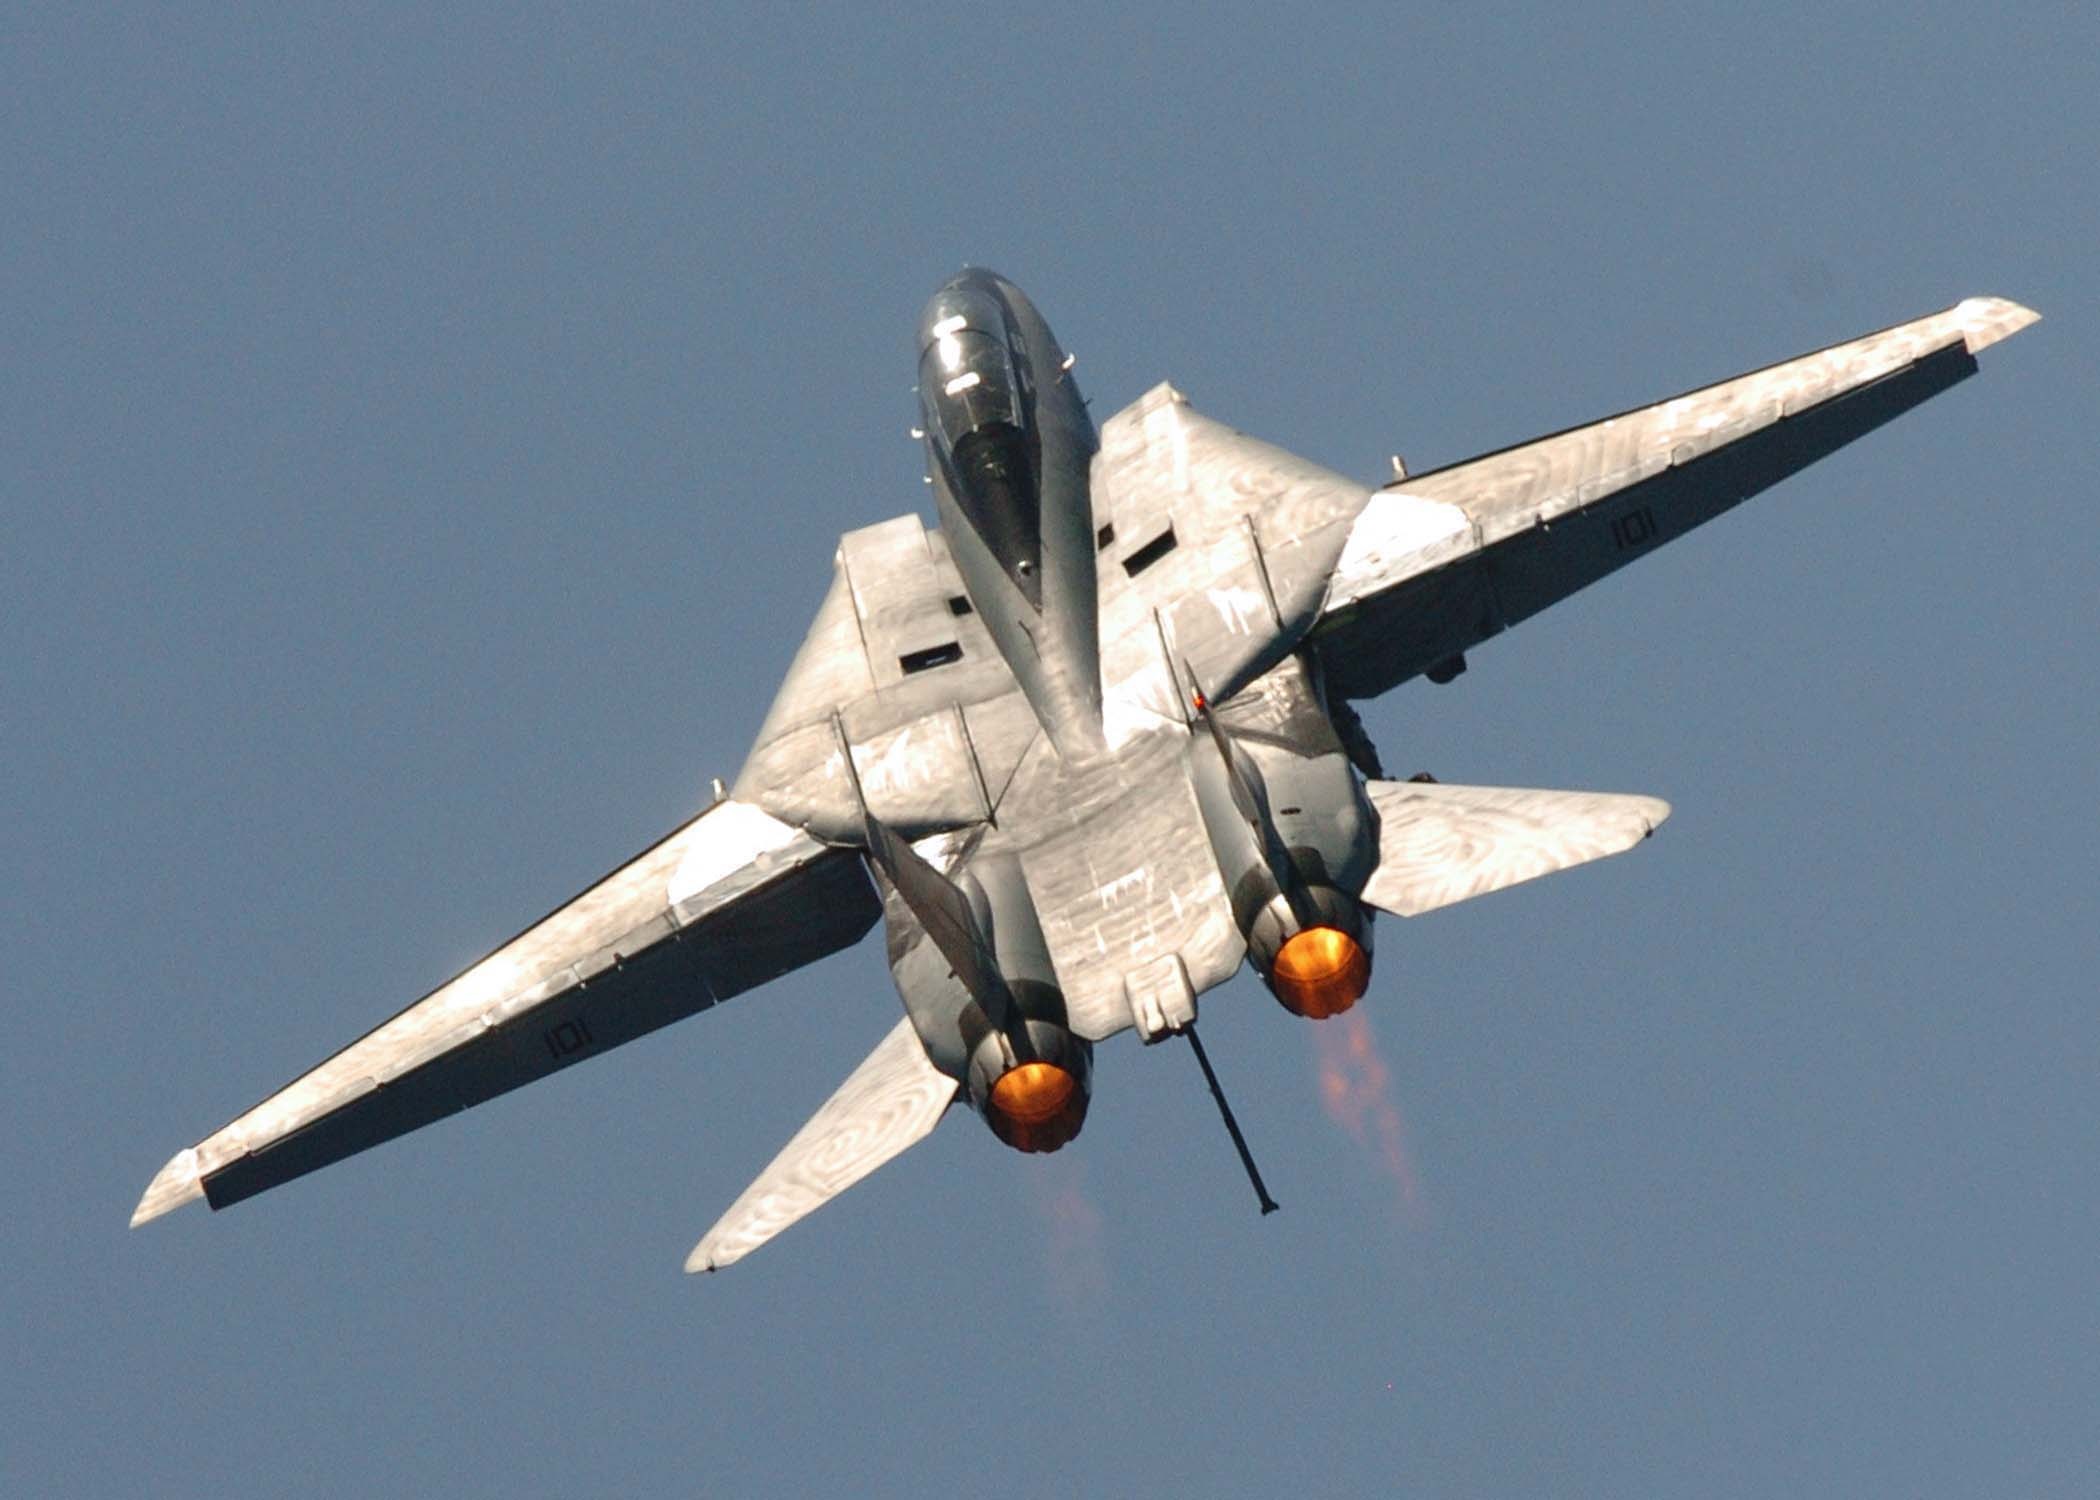
wing, flying, airplane, plane, aircraft, vehicle, aviation, flight, usa, navy, propeller, tomcat, fighter, defense, air force, jet aircraft, fighter aircraft, military aircraft, military jet, f 14, atmosphere of earth, aircraft engine, mcdonnell douglas f 15 eagle, lockheed martin, lockheed martin f 22 raptor, stealth aircraft